Spur (zoology)

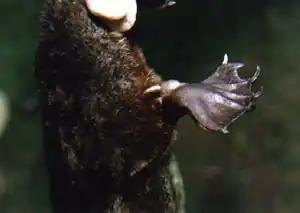
The calcaneus spur found on the male platypus' hind limb is used to deliver venom.

The male platypus has well developed spurs on the heels of its hind feet. The spurs are hollow and connected to a venom gland, allowing the platypus to deliver a very painful kick both in mating competitions and as a defense. Similar, but non-venomous spurs are found in echidnas. Similar spurs have been found in the fossils of several early mammals, and is possibly the primitive condition in mammals as a whole.